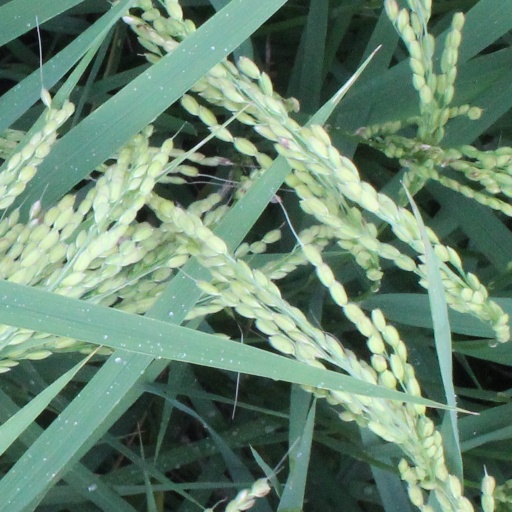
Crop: rice